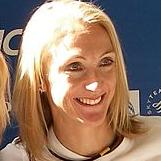
Age: 44